Bianca Maria Visconti

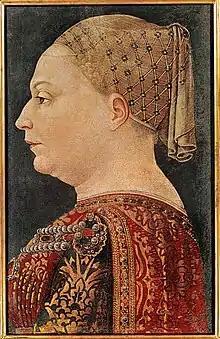
Bianca Maria Visconti in a portrait by Bonifacio Bembo, Pinacoteca di Brera, Milan

Bianca Maria Visconti (31 March 1425 – 28 October 1468), also known as Bianca Maria Sforza or Blanca Maria, was Duchess of Milan from 1450 to 1468 by marriage to Francesco I Sforza.